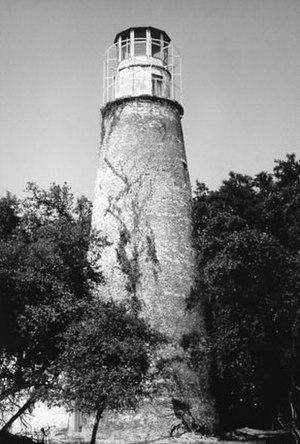
Le phare de Little Cumberland Island est un phare privé situé à l'extrémité nord de Little Cumberland, une île adjacente à l'île de Cumberland dans le comté de Camden en Géorgie.